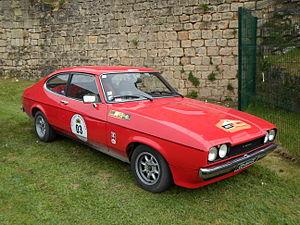
Ford Capri Blaye 2013
Gordon Spice, né le 18 avril 1940 à Londres, est un pilote automobile britannique de voitures de Grand Tourisme, de monoplaces, de voitures de tourisme, et de sport-prototypes, qui fonde en 1984 avec son frère Derek -directeur d'équipe- et Raymond « Ray » Bellm -principal sponsor- l'écurie Spice avec pour partenaire Tiga Racing de Tim Schenken et Howden Ganley durant deux ans, après avoir personnellement couru pour Tiga Racing Services Ltd. en 1983 avec Neil Crang pour partenaire.